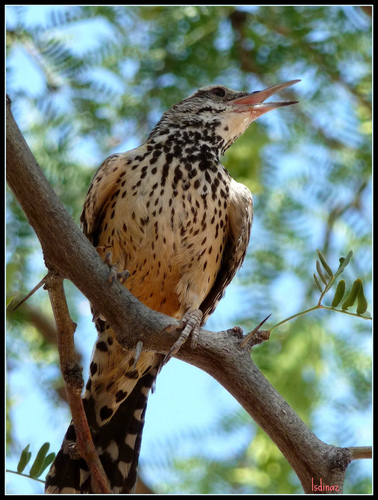
this interesting bird is white with spot like black markings.
a small brown bird with pointy bill and black dotted throat and belly.
this bird is white with black spots and has a long, pointy beak.
this bird has a speckled belly and breast with a long pointy bill.
this bird has a brown belly and a white breast with black spots.
this bird has wings that are brown and has a white belly
this bird has wings that are brown and has a white belly
this bird has wings that are white and has a blac spotted belly
this bird has wings that are brown and has a spotted belly
this bird has wings that are brown and has a spotted chest
Species: Cactus Wren